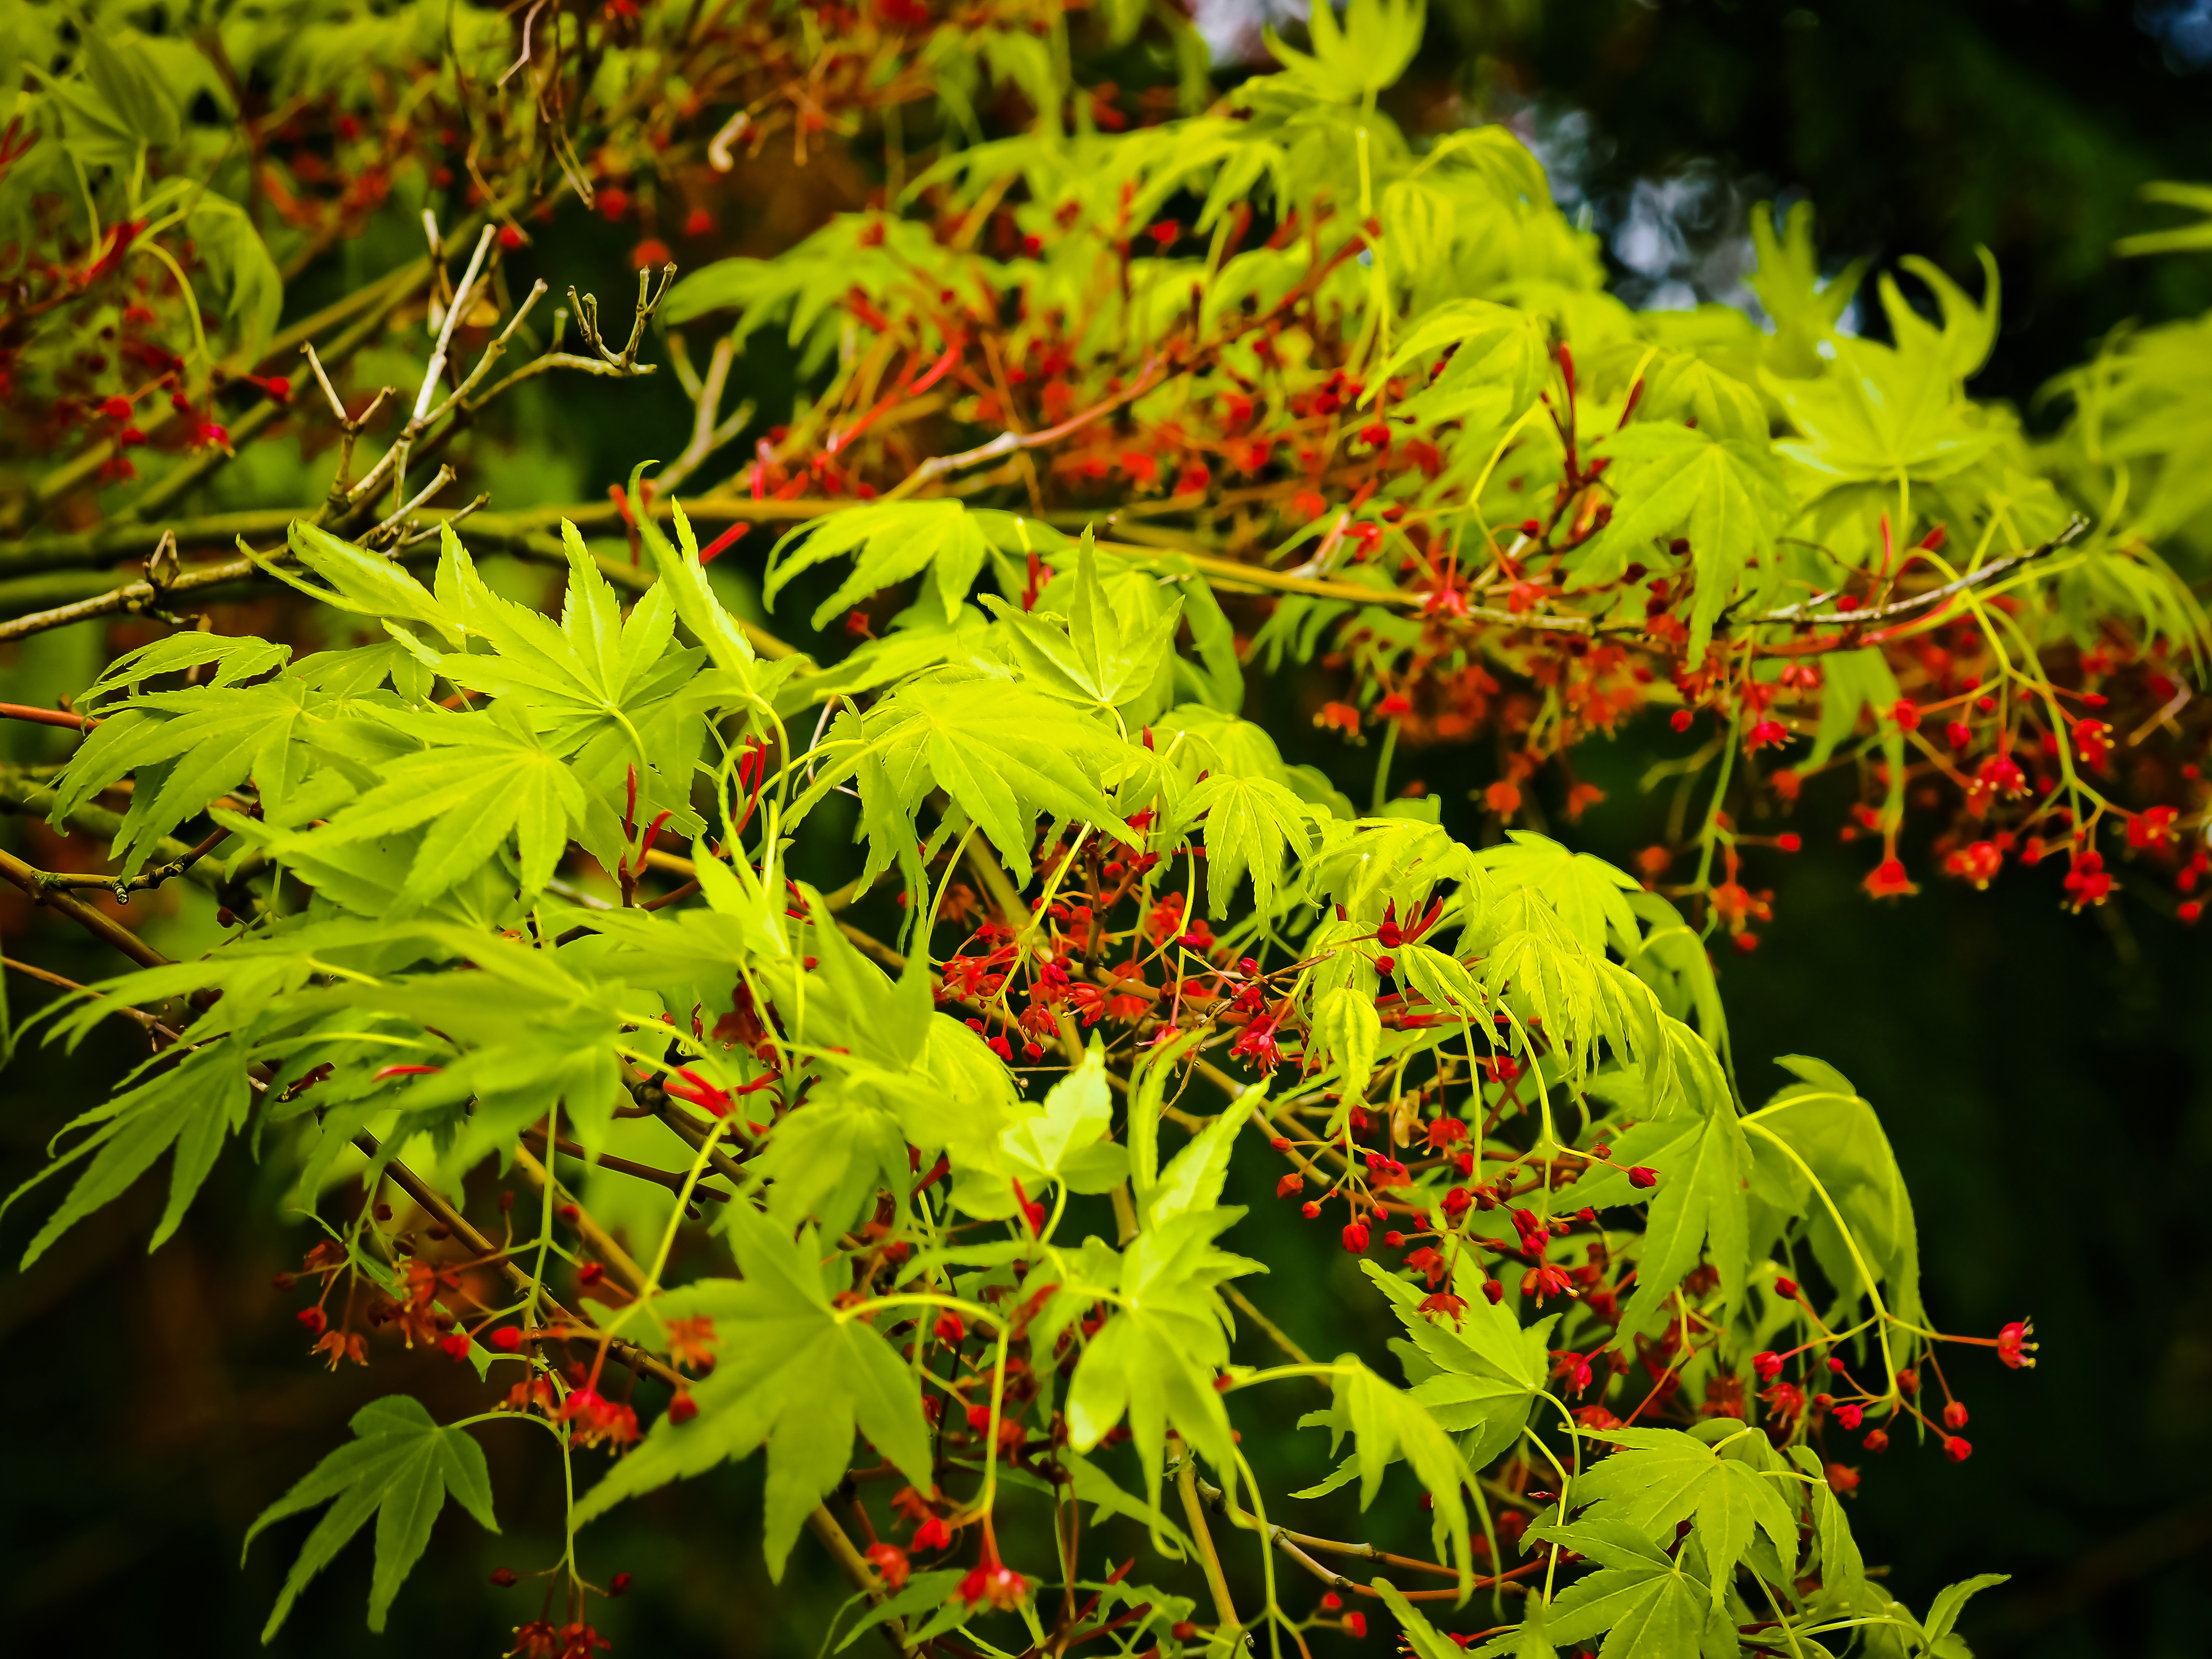
tree, nature, forest, branch, blossom, plant, sunlight, leaf, flower, bloom, spring, green, red, jungle, macro, autumn, botany, garden, close, flora, season, maple, maple tree, shrub, rainforest, deciduous, botanical garden, exotic, woodland, exot, flowering plant, exotics, asian japanese maple, exotic tree, woody plant, land plant